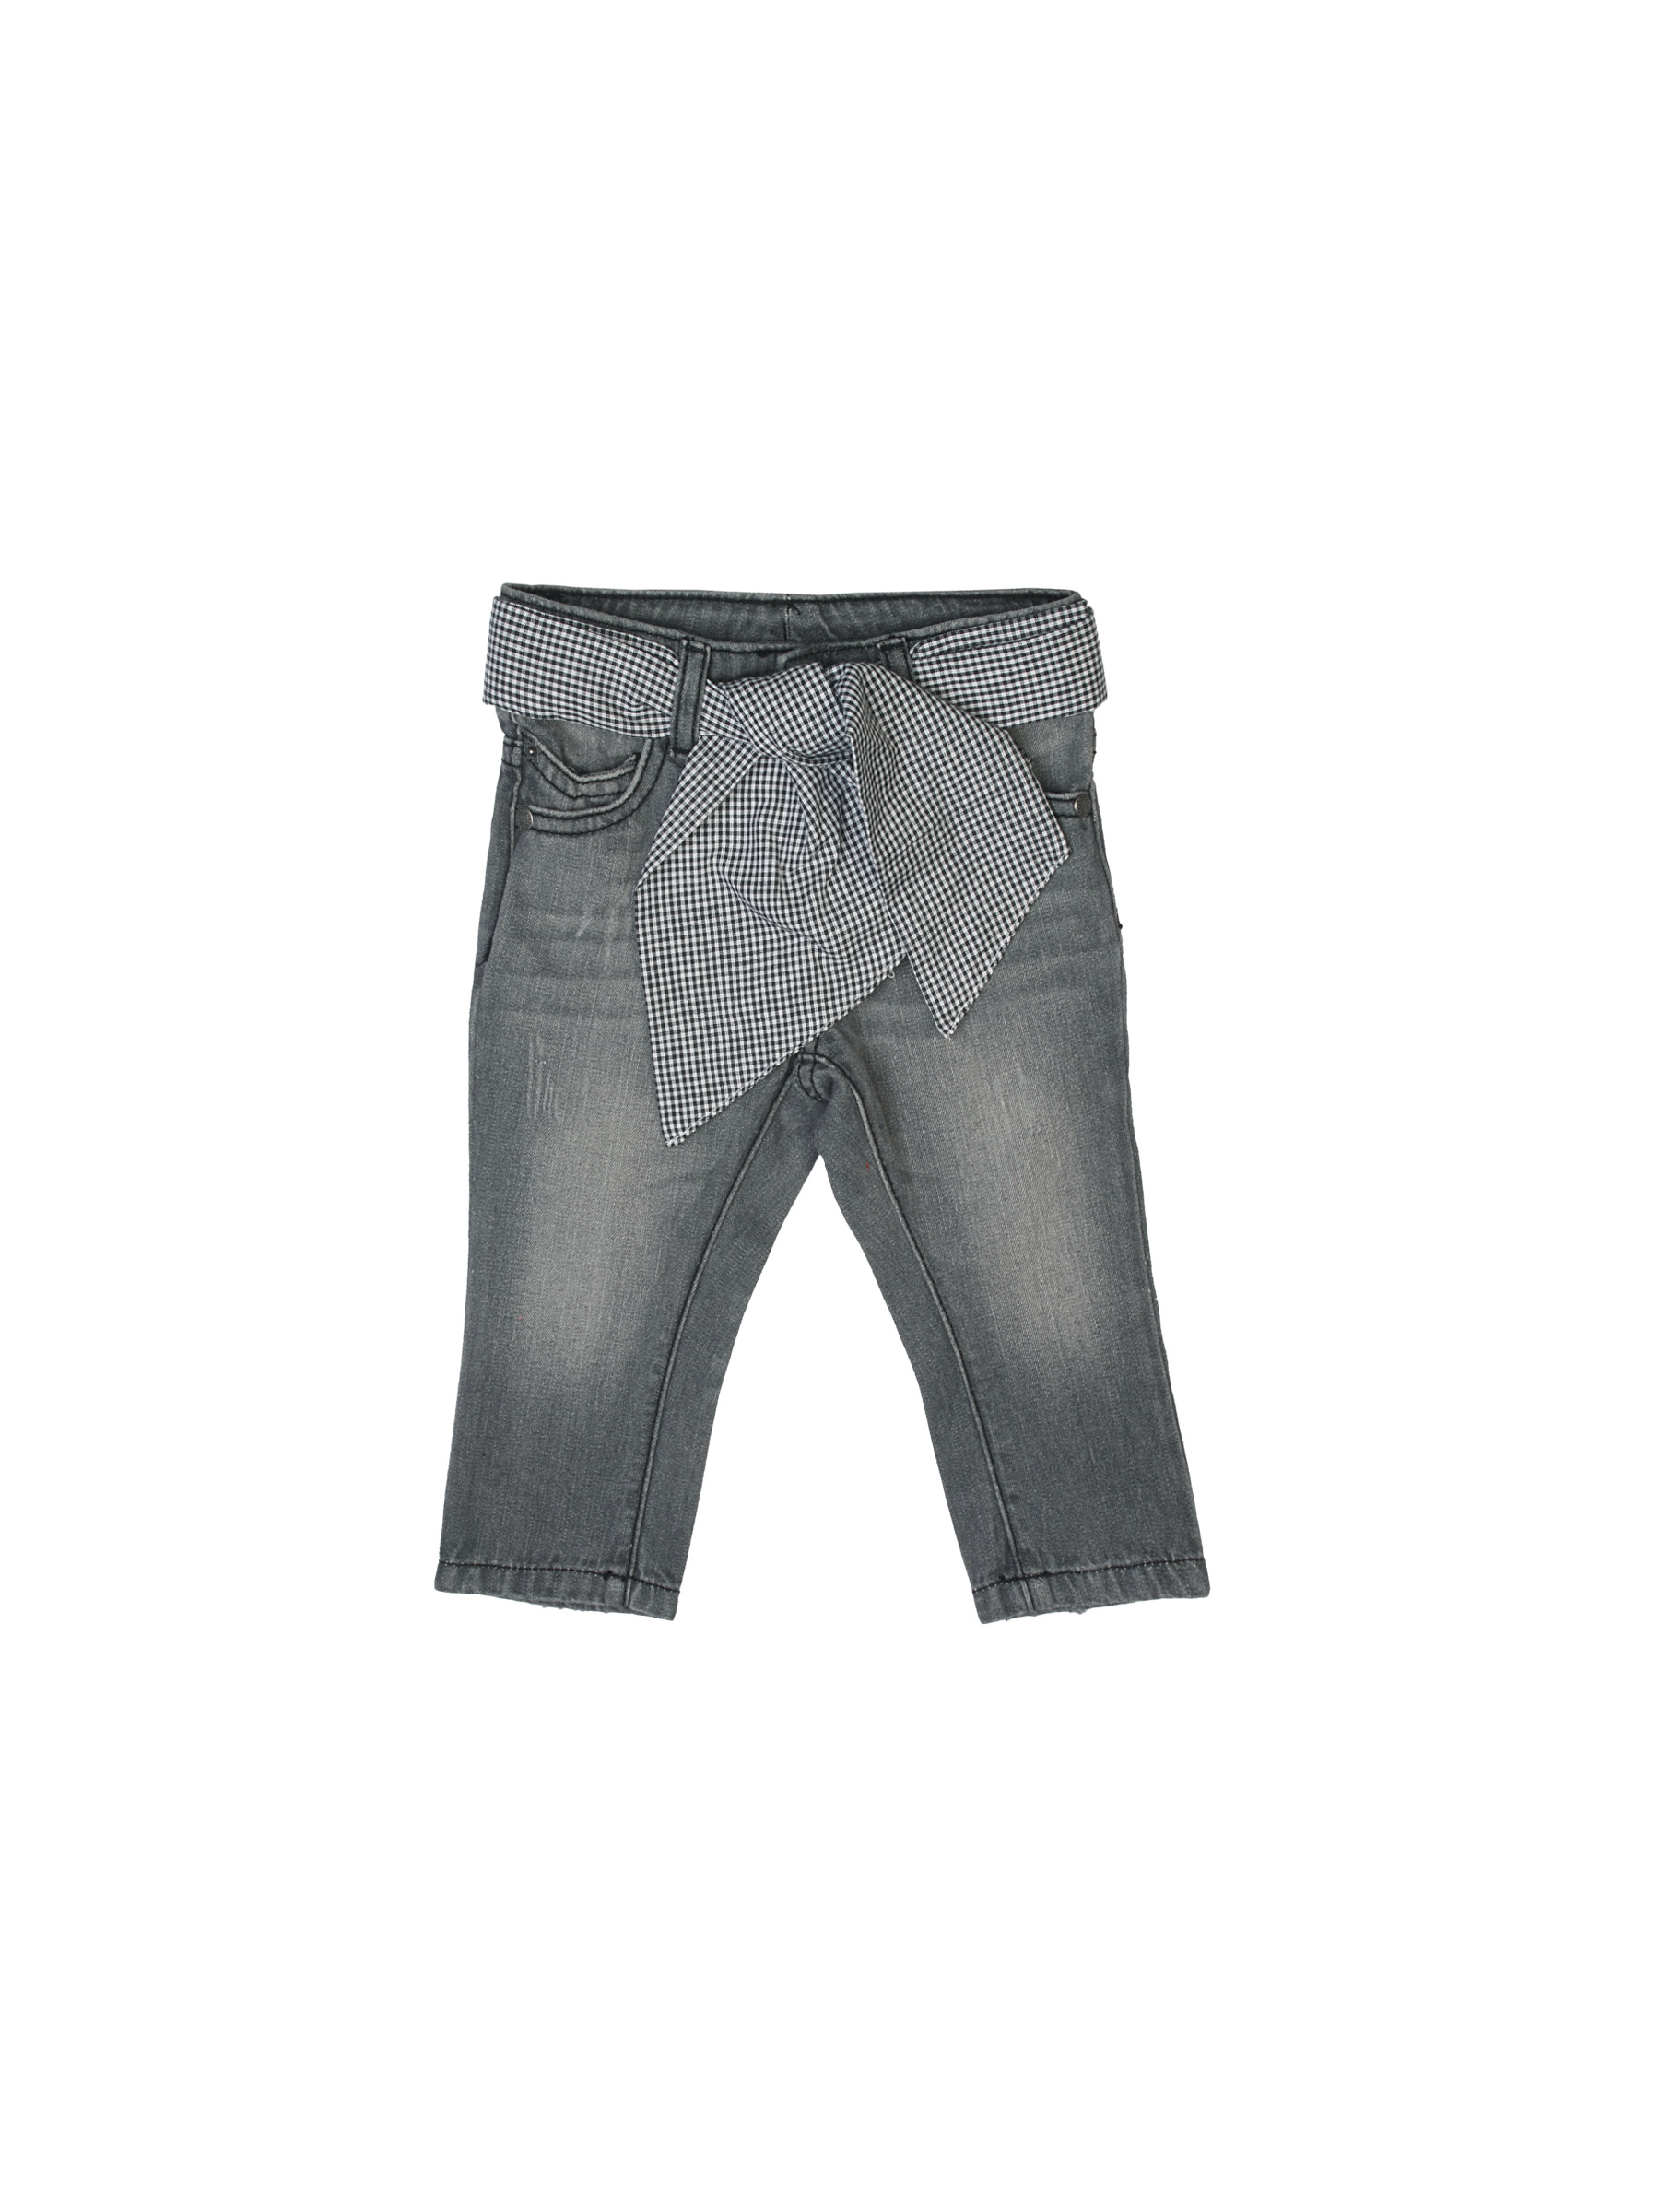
United Colors of Benetton Girls Washed Grey Jeans
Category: Apparel / Bottomwear / Jeans
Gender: Girls
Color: Grey
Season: Summer 2012
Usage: Casual